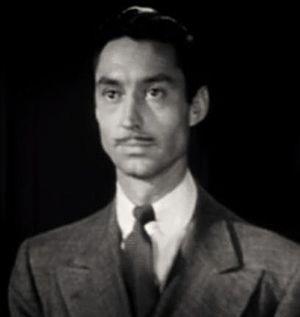
James Griffith est un acteur et scénariste américain, né le 13 février 1916 à Los Angeles, mort le 17 septembre 1993 à Avila Beach.